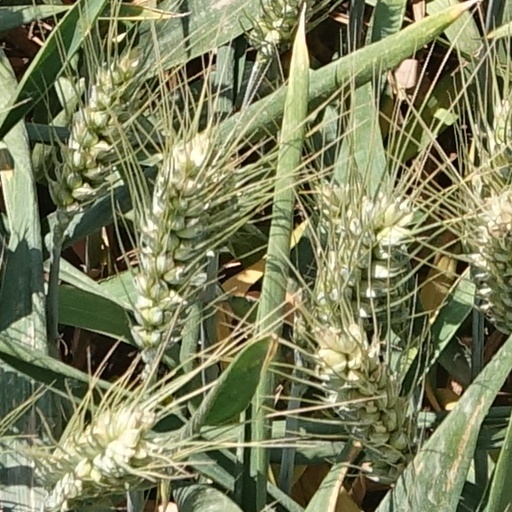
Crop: wheat